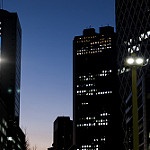
Label: buildings